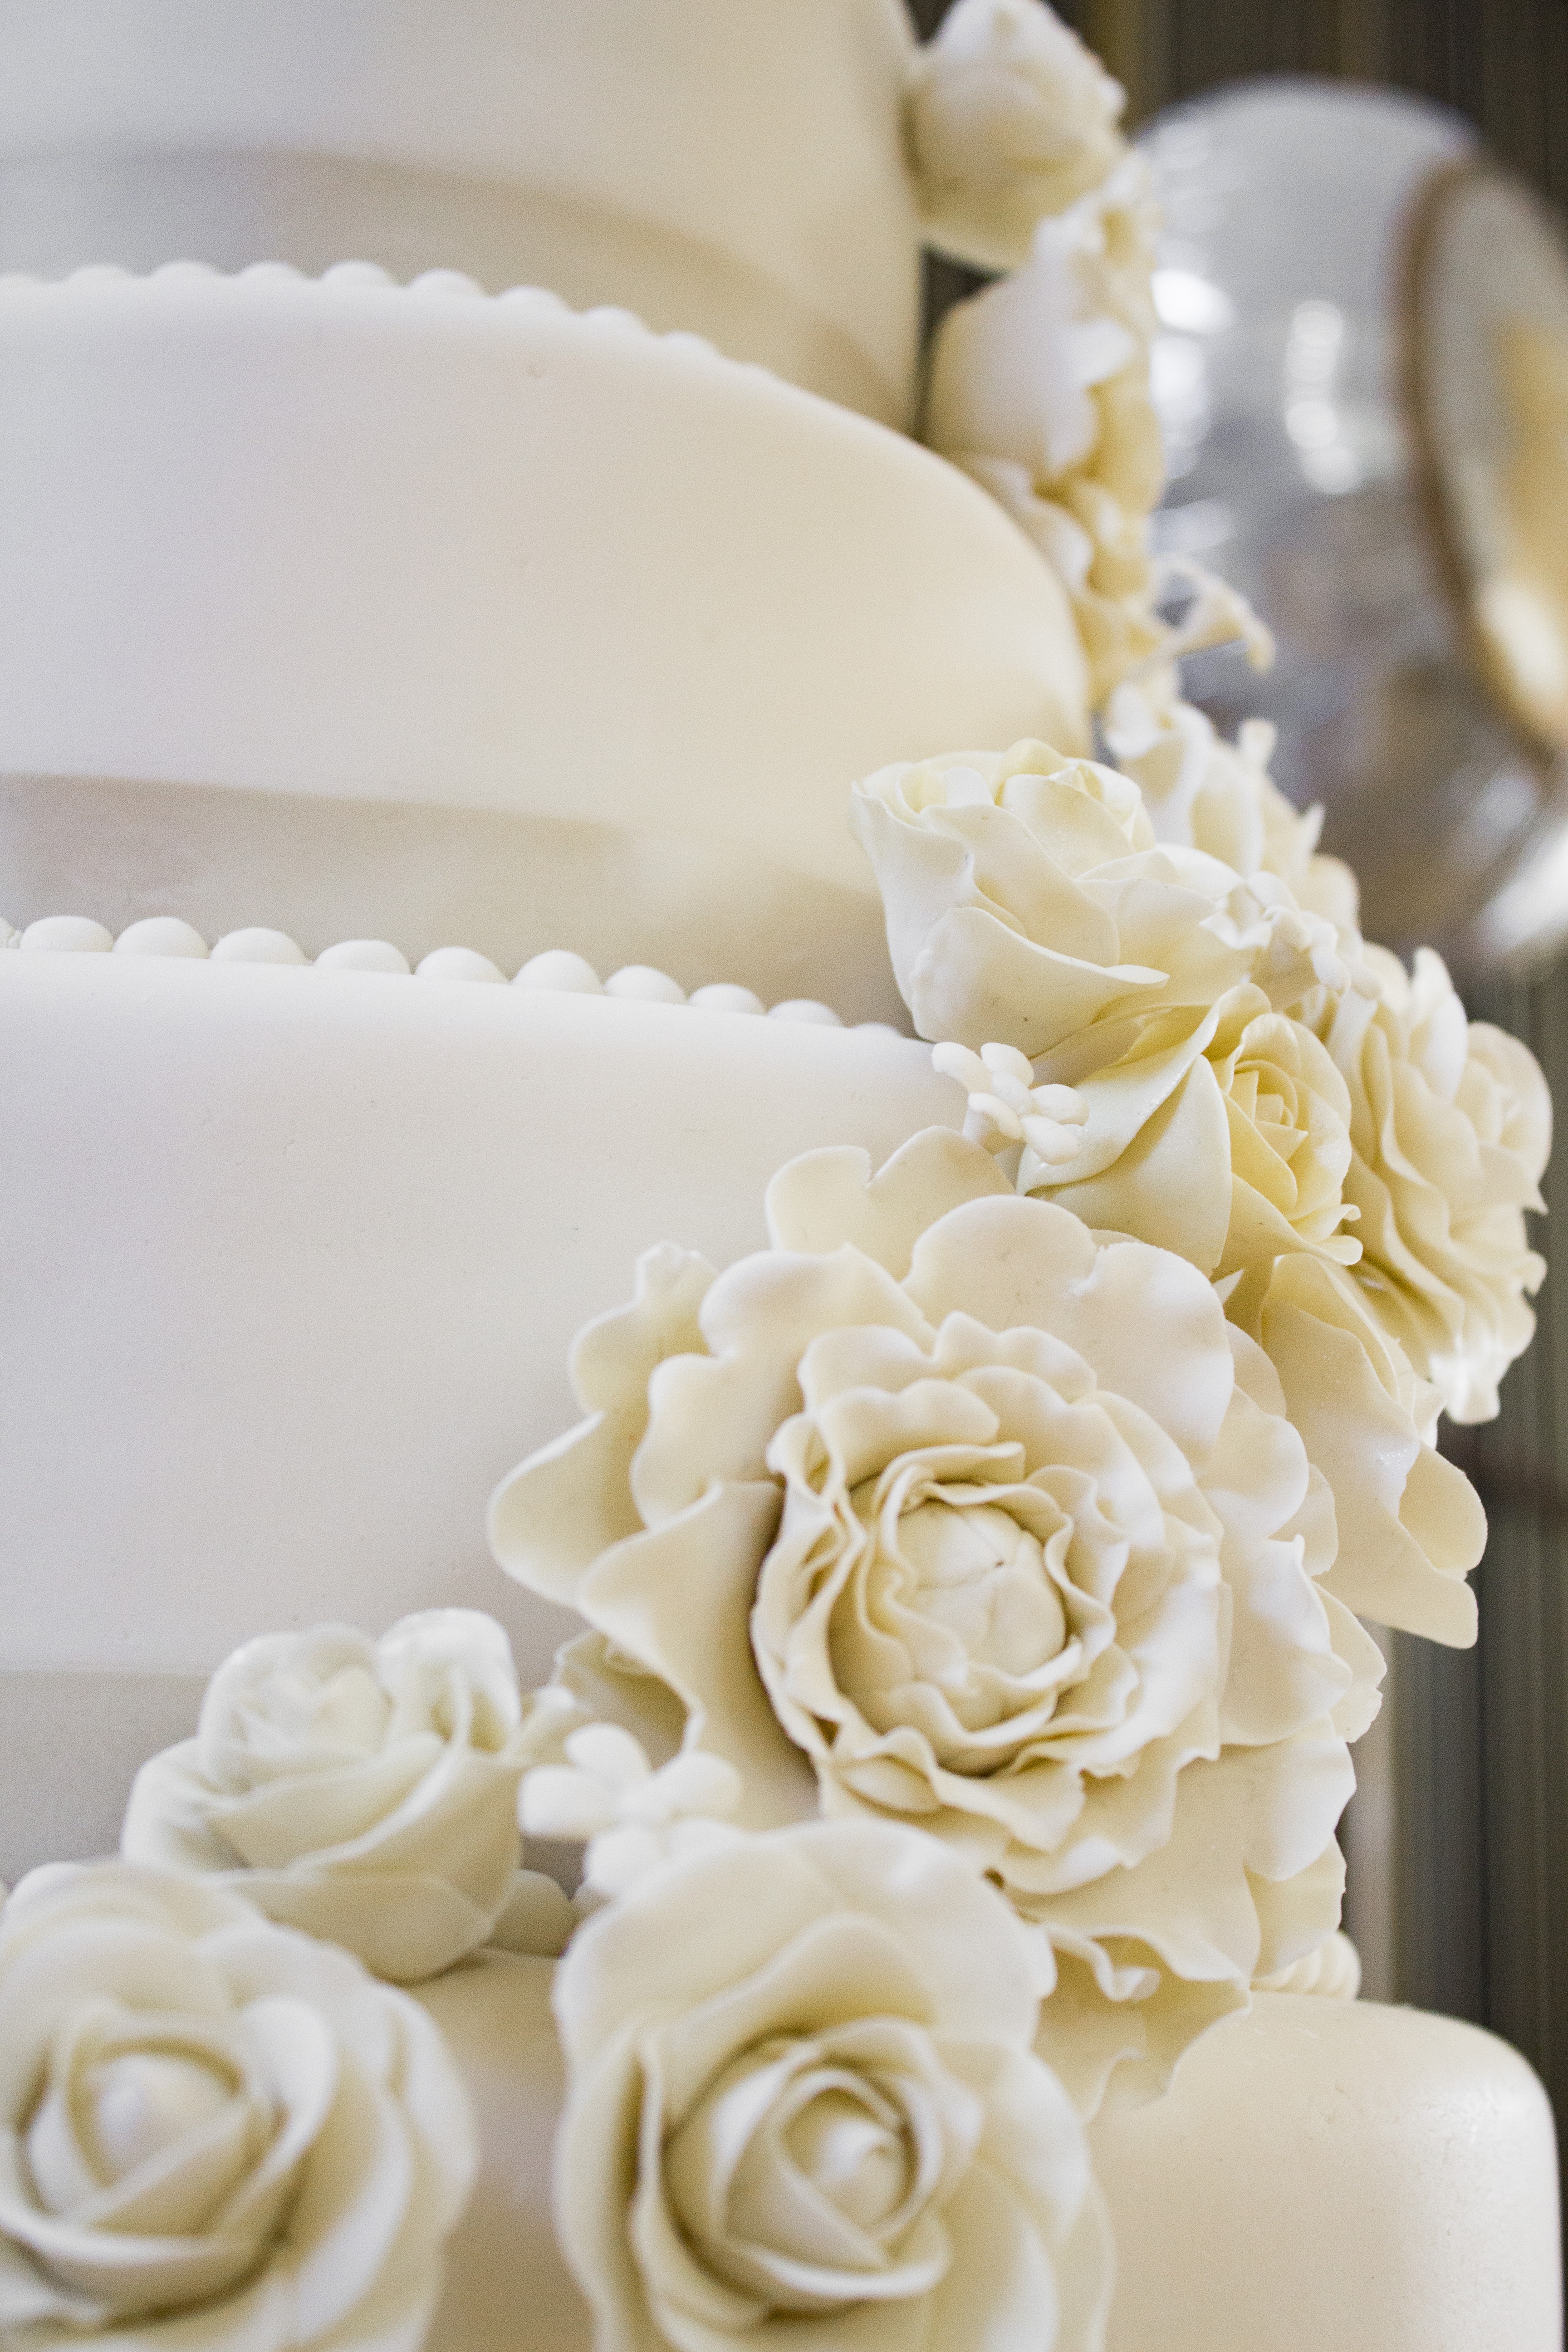
white, sweet, flower, petal, celebration, decoration, food, frosting, dessert, wedding, bride, groom, married, marriage, delicious, cake, flowers, baked, roses, ceremony, sugar, icing, party, reception, decorated, floristry, bridal, wedding cake, sugar paste, flower bouquet, wed, wedding cakes, buttercream, tiered, cake decorating, wedding ceremony supply